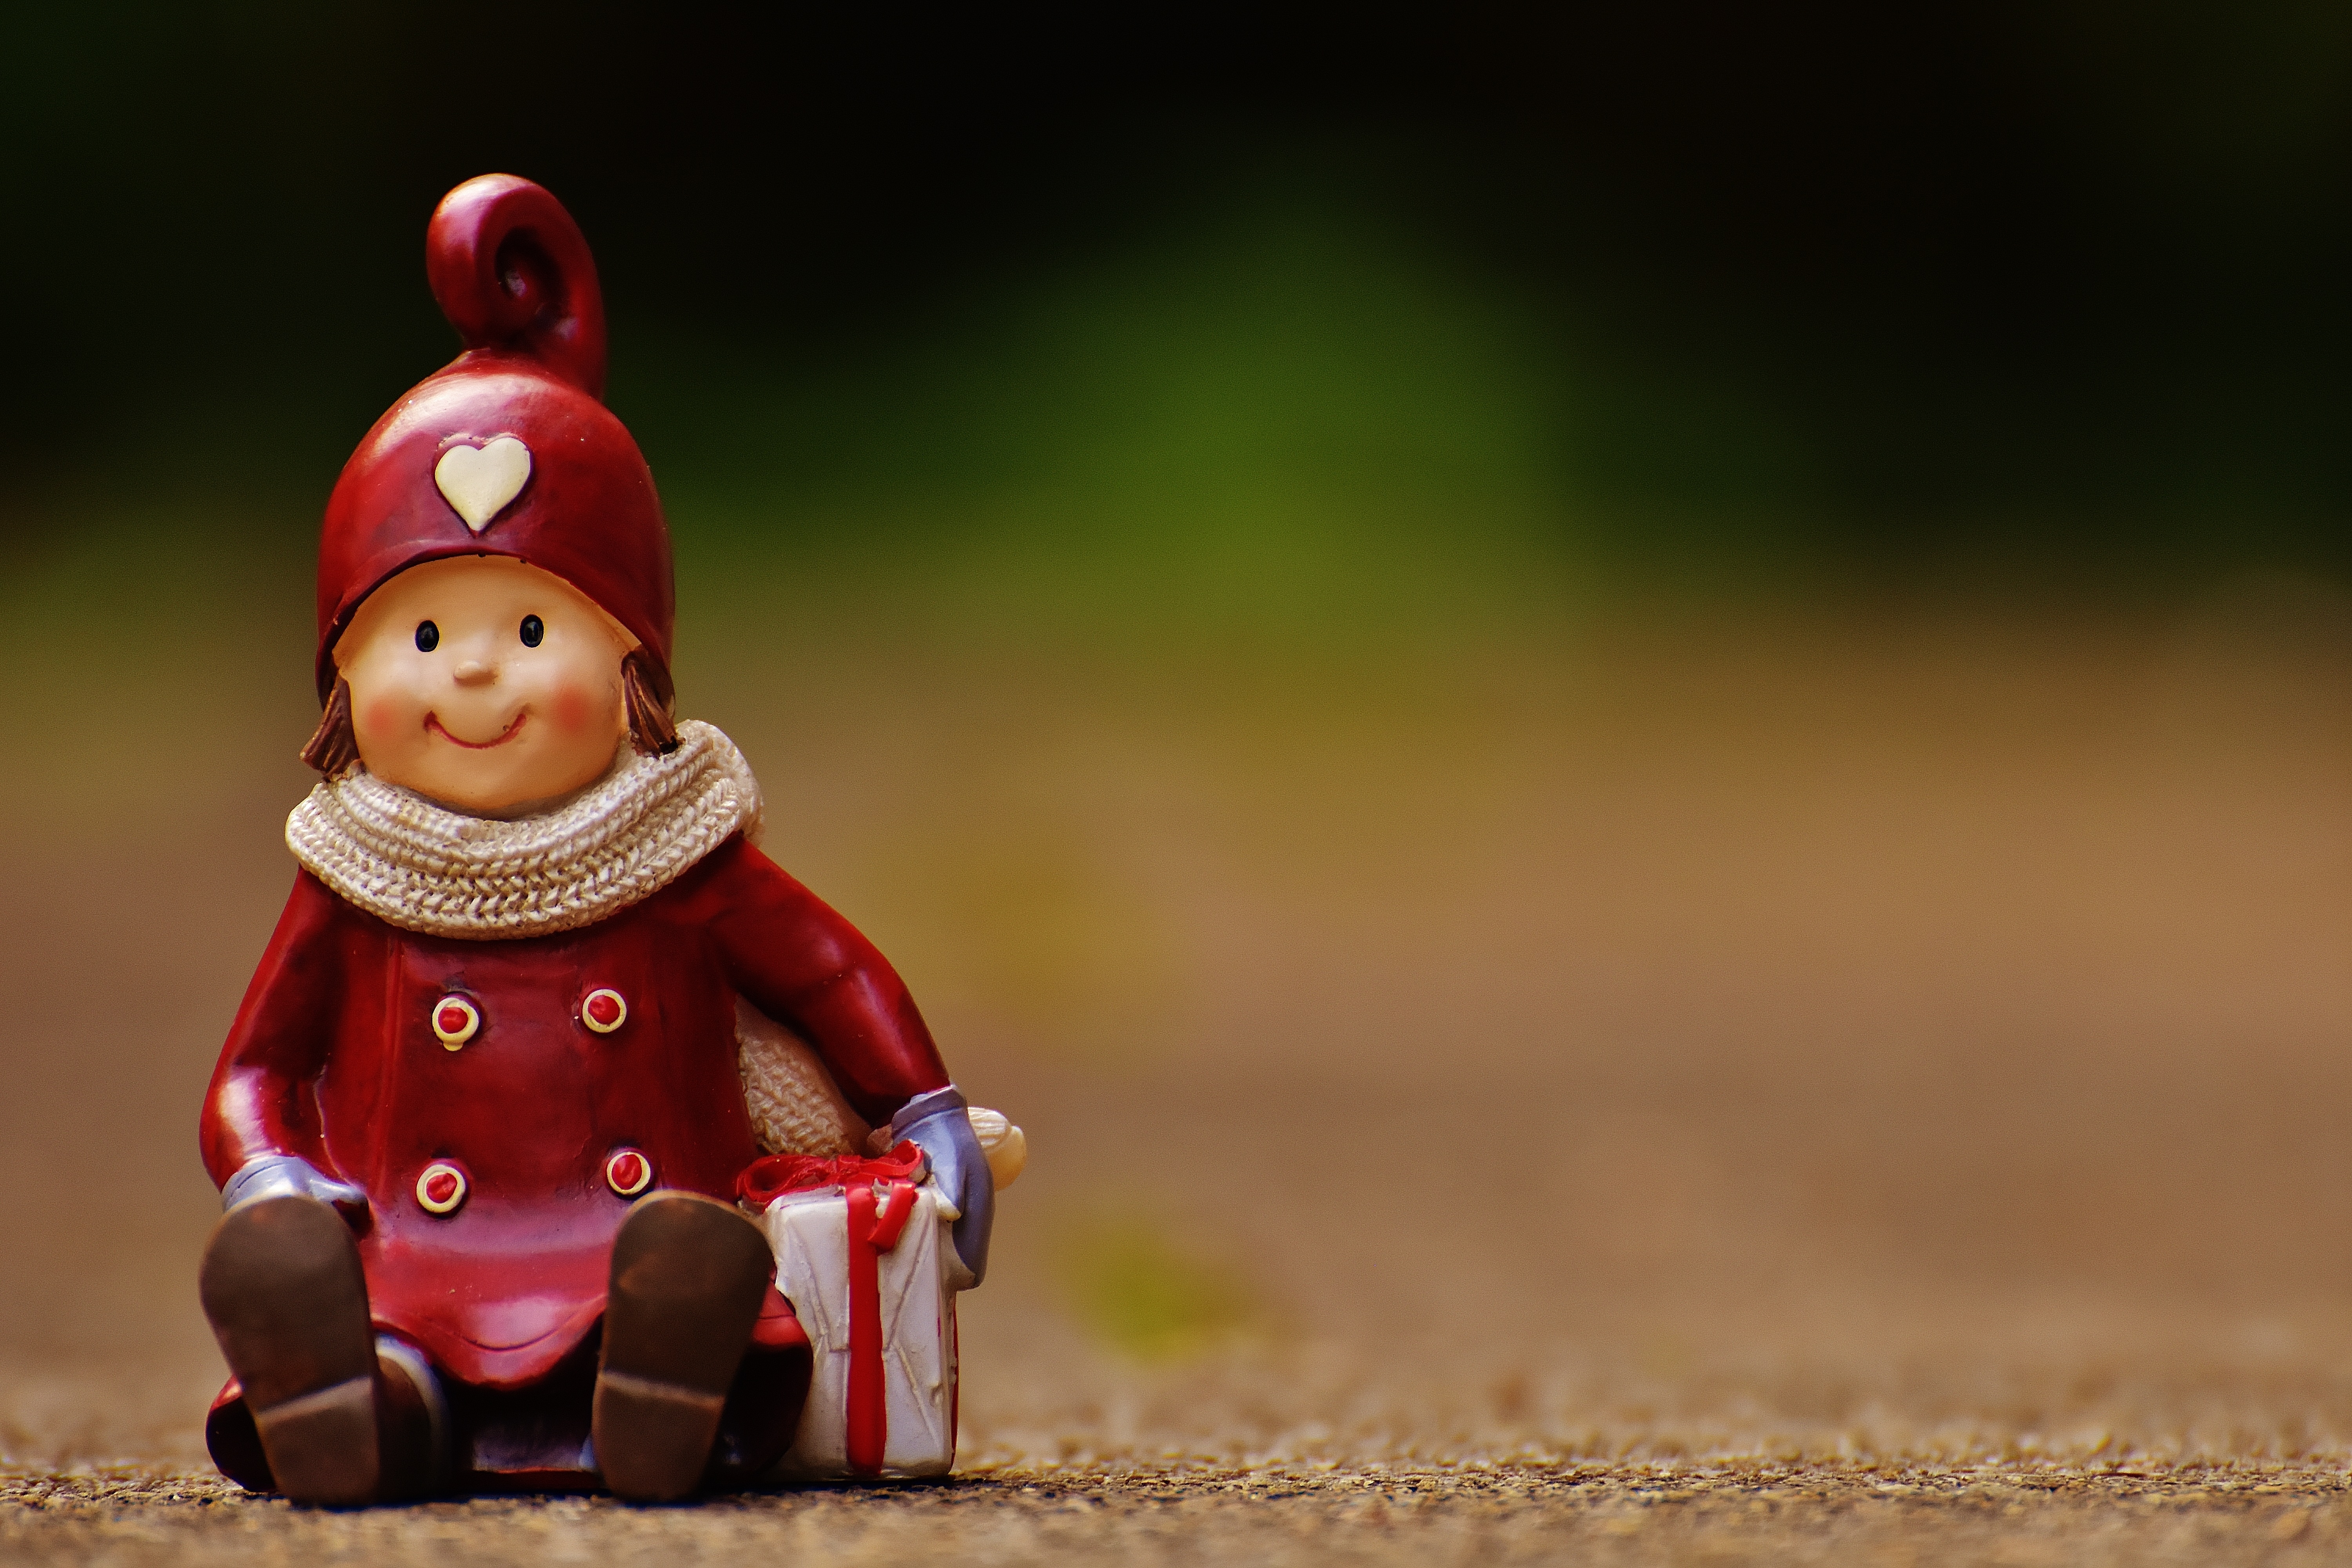
winter, heart, decoration, red, child, christmas, toy, fig, deco, advent, christmas decoration, christmas time, contemplative, funny, decorated, figures, december